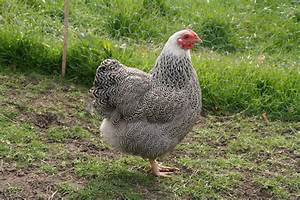
Label: chicken